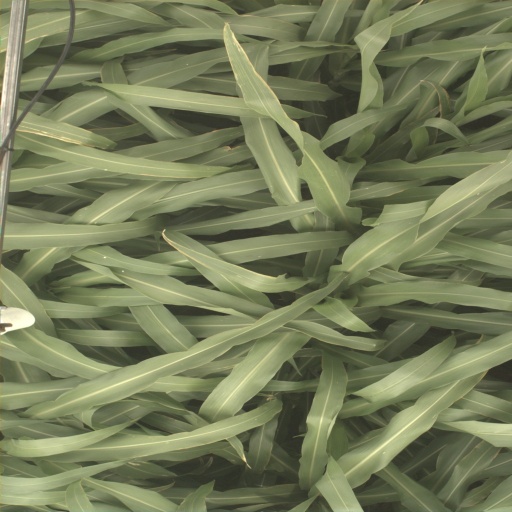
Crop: sorghum